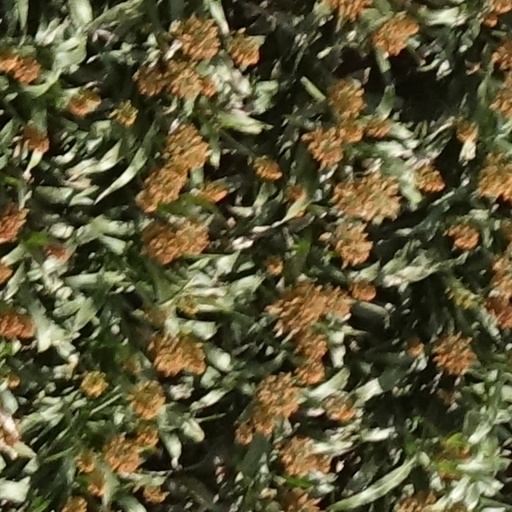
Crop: sorghum